PlayStation All-Stars Battle Royale

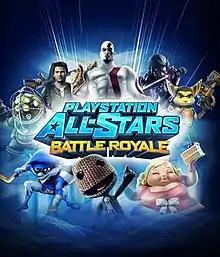
North American PlayStation 3 cover art featuring (clockwise from upper center) Kratos, Raiden, Ratchet & Clank, Fat Princess, Sackboy, Sly Cooper, Big Daddy, and Nathan Drake

PlayStation All-Stars Battle Royale is a 2012 crossover fighting game developed by SuperBot Entertainment and published by Sony Computer Entertainment for the PlayStation 3 and PlayStation Vita. It features various characters drawn from video game franchises owned by or strongly associated with PlayStation competing against each other in multiplayer battles.